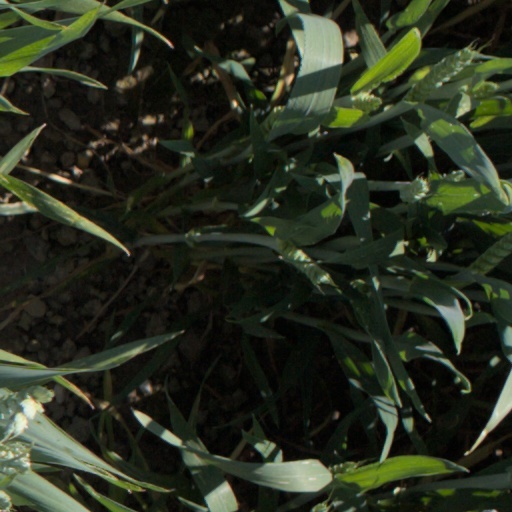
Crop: wheat